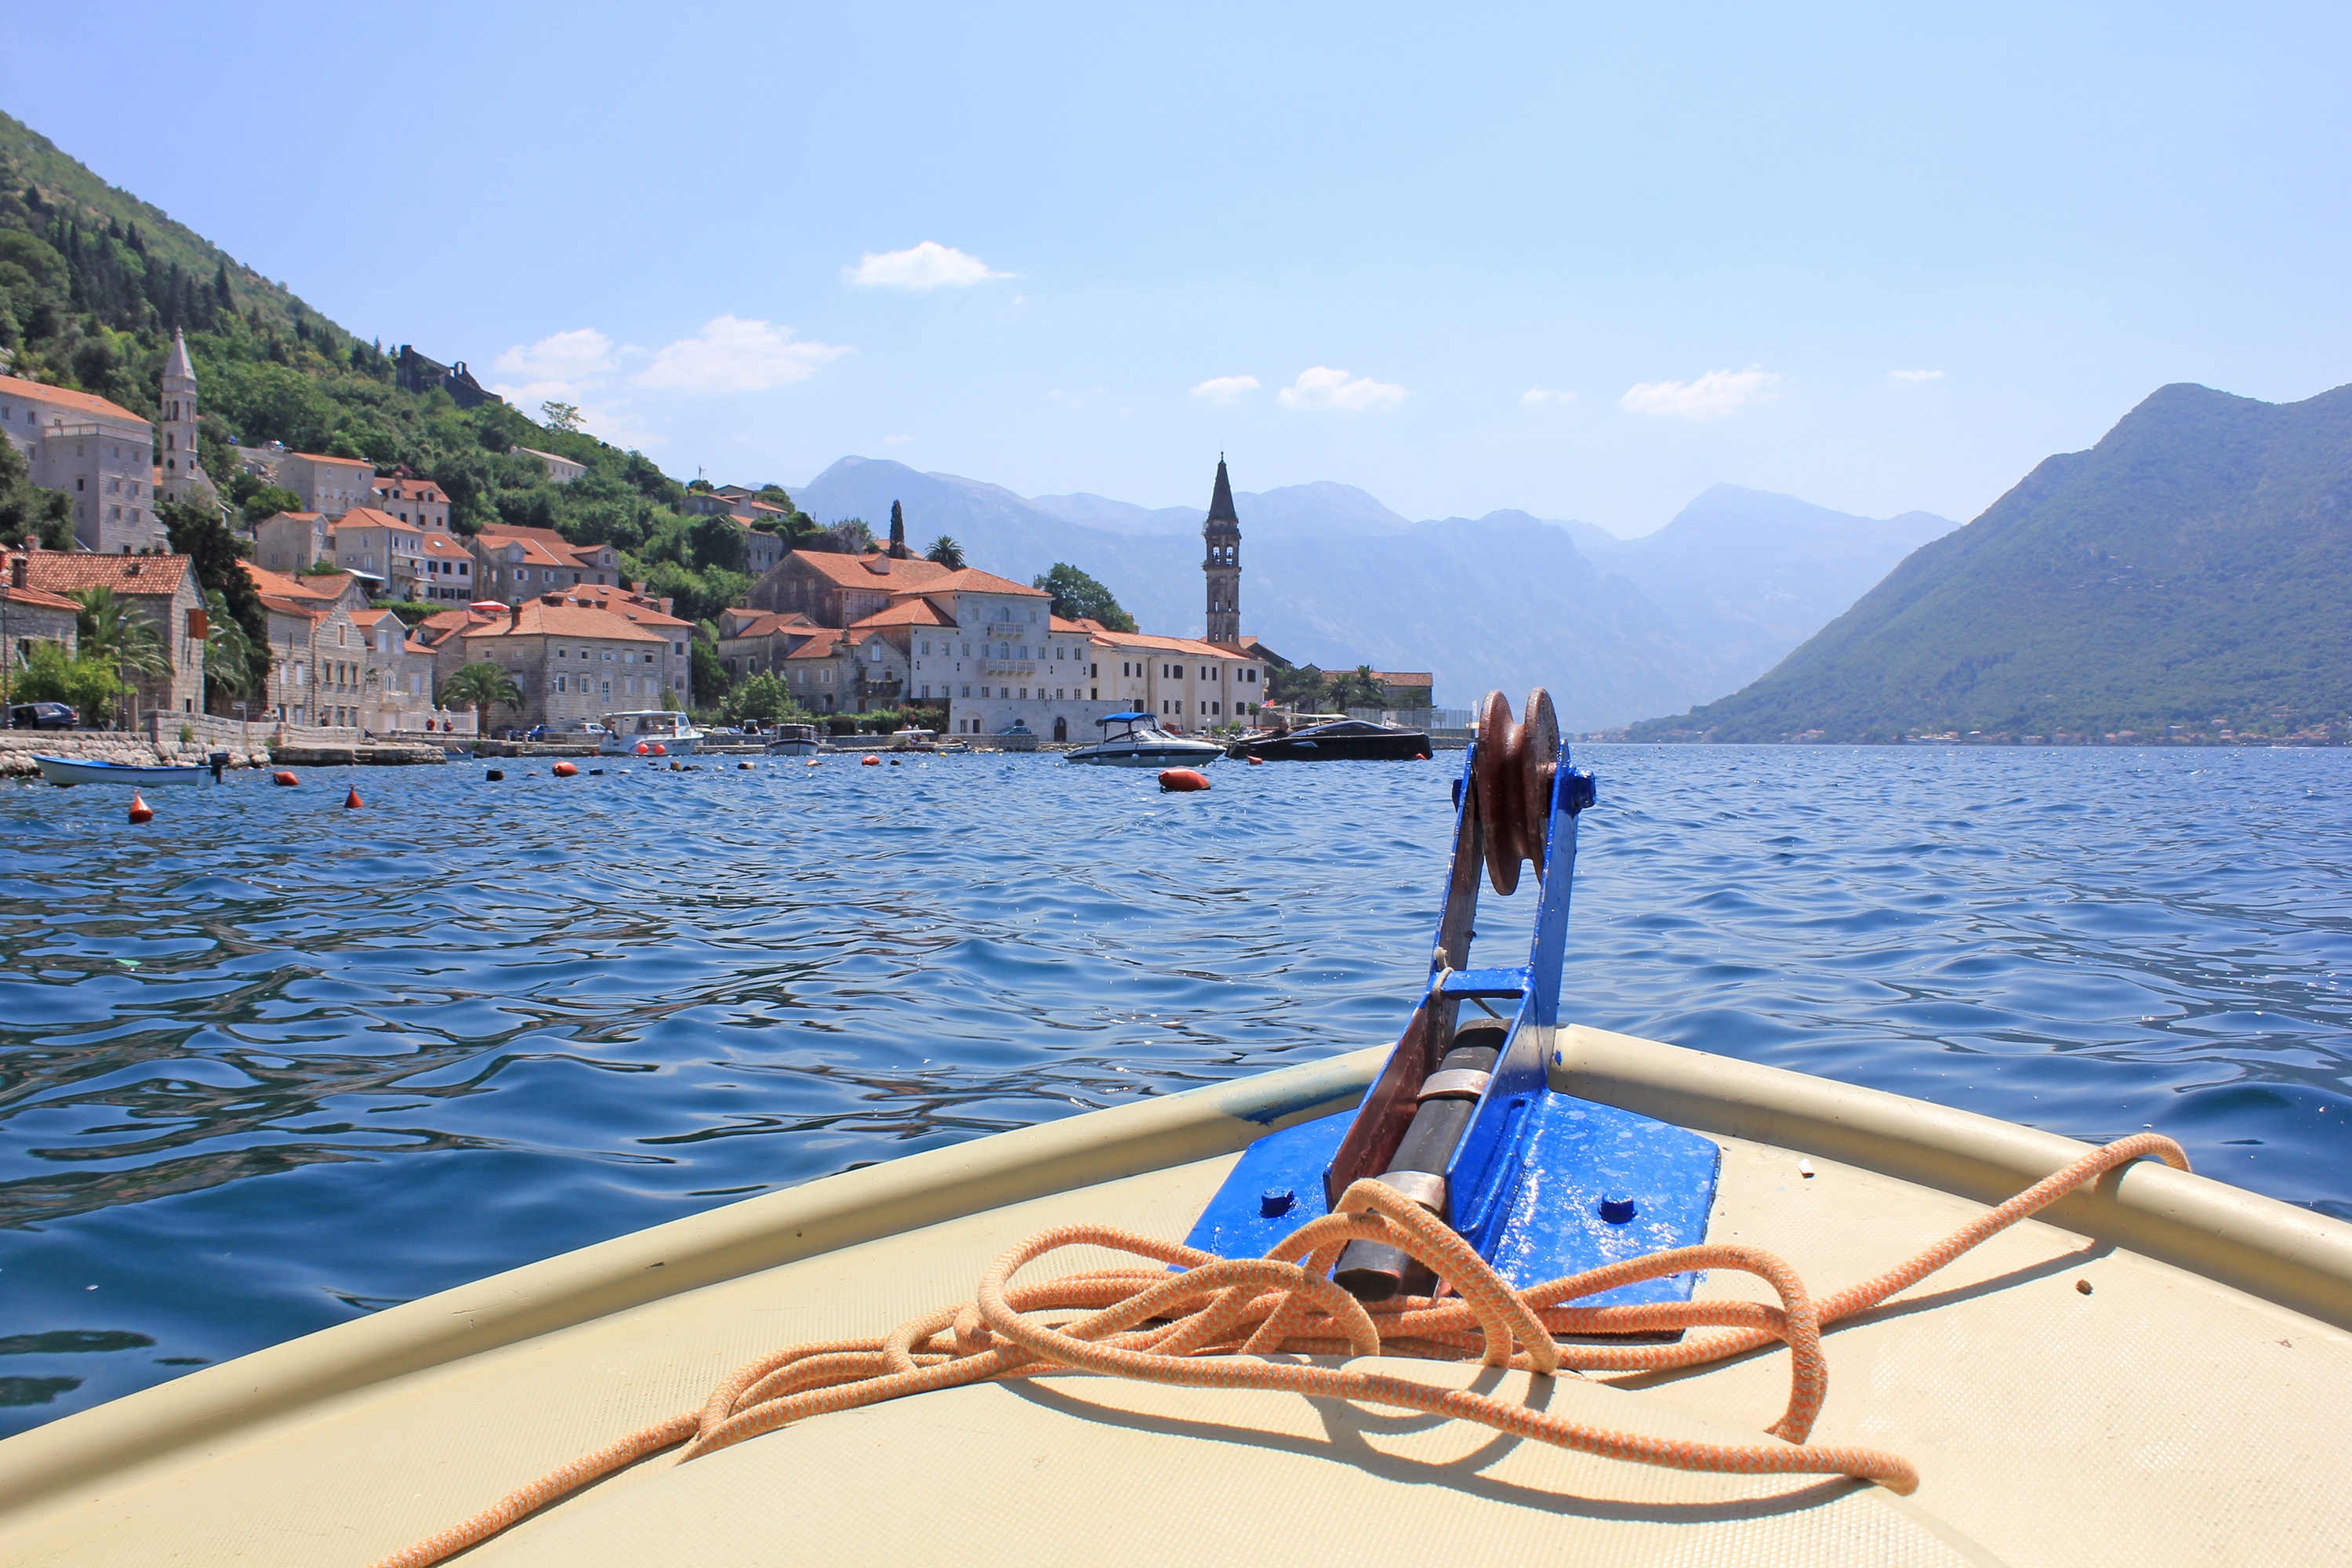
landscape, sea, coast, water, nature, outdoor, mountain, architecture, sky, boat, town, old, city, panorama, summer, vacation, tourist, travel, europe, paddle, mediterranean, vehicle, sailing, bay, ancient, blue, church, attraction, tourism, place, sports, boating, famous, watercraft, rowing, destination, adriatic, montenegro, kotor, touristic, perast, boka, balkan, sea kayak, watercraft rowing, boka bay, kotorska